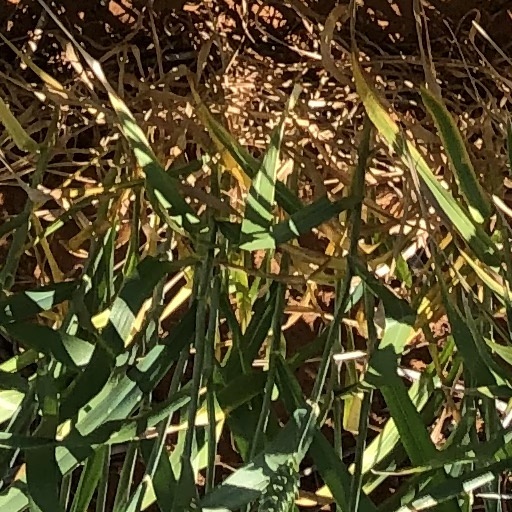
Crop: wheat